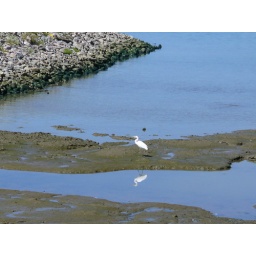
The classic water bird shot - reflected in a pool of water. Taken at Point Richmond, California.